Spittal Pond Nature Reserve

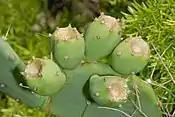
Opuntia stricta, Spittal Pond Nature Reserve, Bermuda

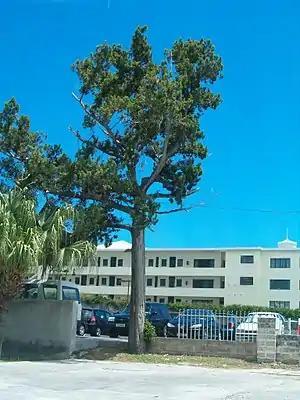
Bermuda cedar tree in Bermuda near Hamilton

Many of the endemic plants and trees that once lived here, especially the Bermuda cedar ("Juniperus bermudiana") have been killed off by introduced species, such as the Mexican pepper ("Schinus terebinthifolius"), Australian whistling-pine ("Casuarina equisetifolia"), fiddlewood ("Citharexylum spinosum"), Chinese fan palm ("Livistona chinensis"), and asparagus fern ("Asparagus densiflorus"). There are mangrove swamps, salt marsh (created by flooding of the pond by the sea during storms), and also large areas of woodland. Palmetto ("Sabal bermudana"), bay grapes ("Coccoloba uvifera"), and allspice ("Pimenta dioica") are also reported from the area. Shrubs found here are mostly lantana, Spanish bayonet ("Yucca aloifolia") and fluorescent green flopper ("Kalanchoe pinnata"). Plans to replace the casuarina plantation with native, endemic and selected non-invasive ornamentals have been suggested.